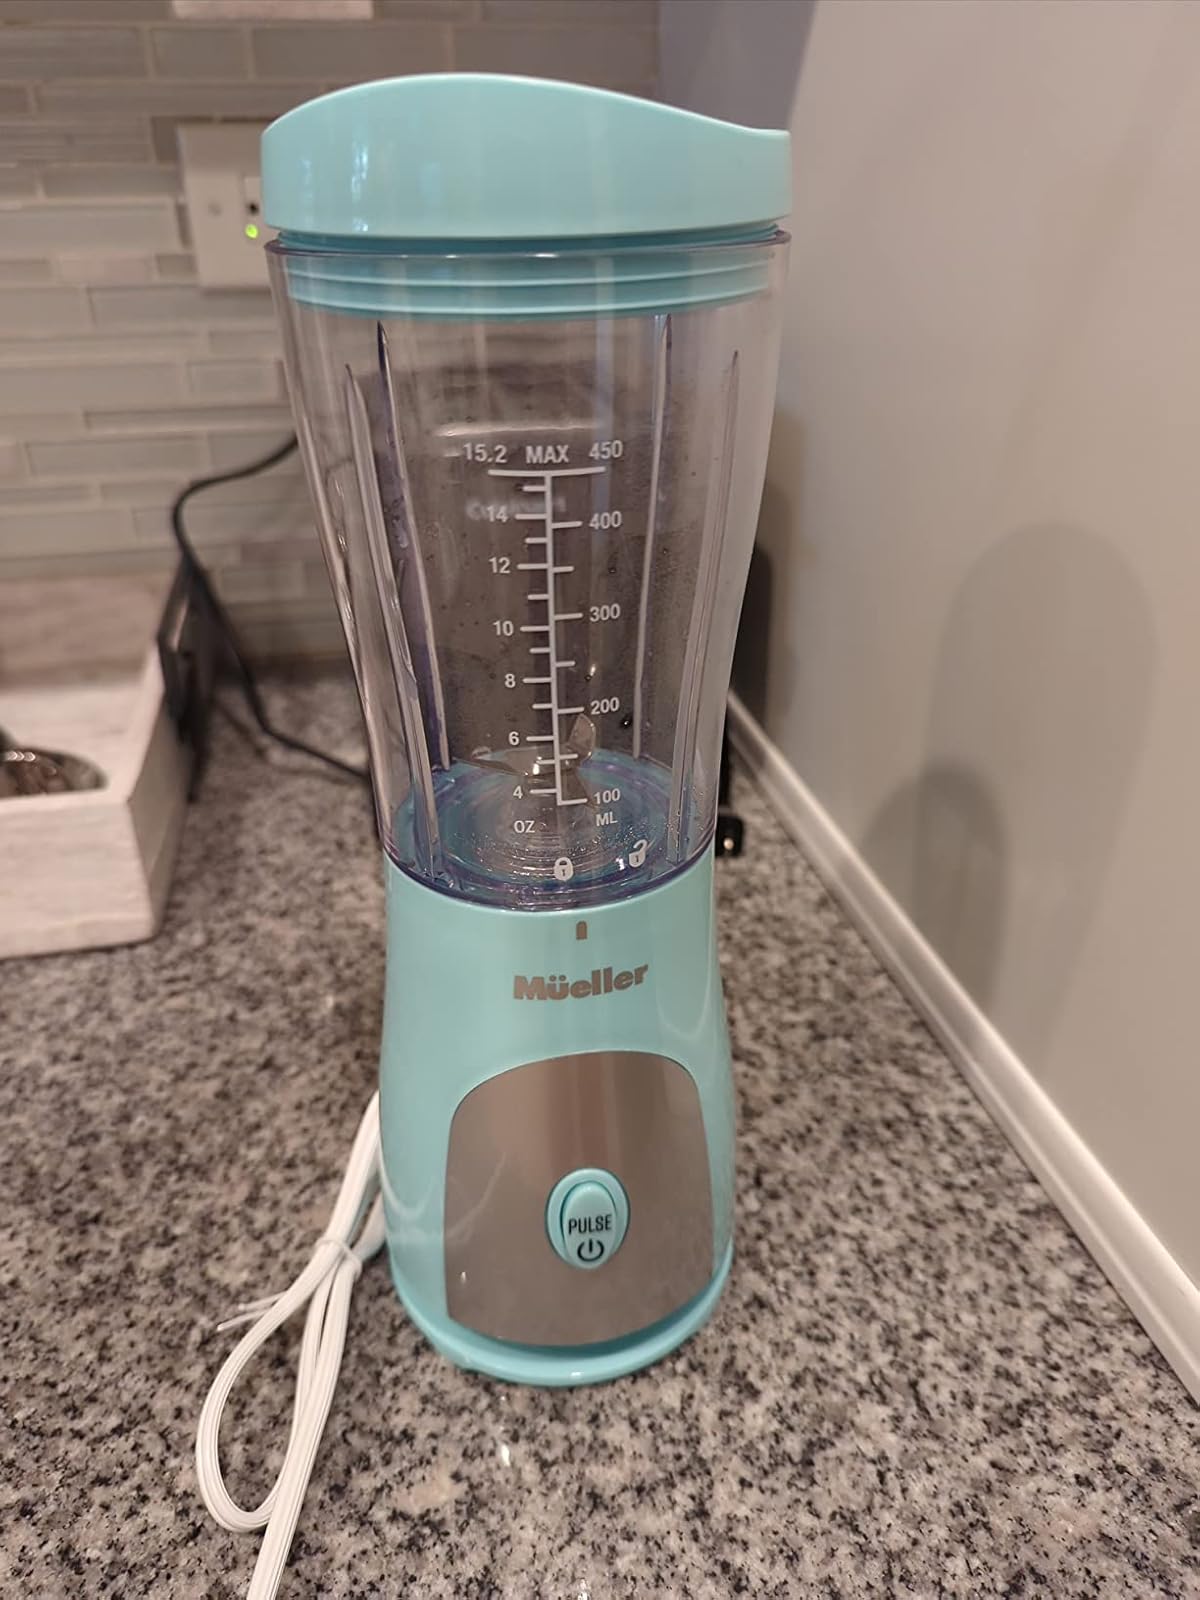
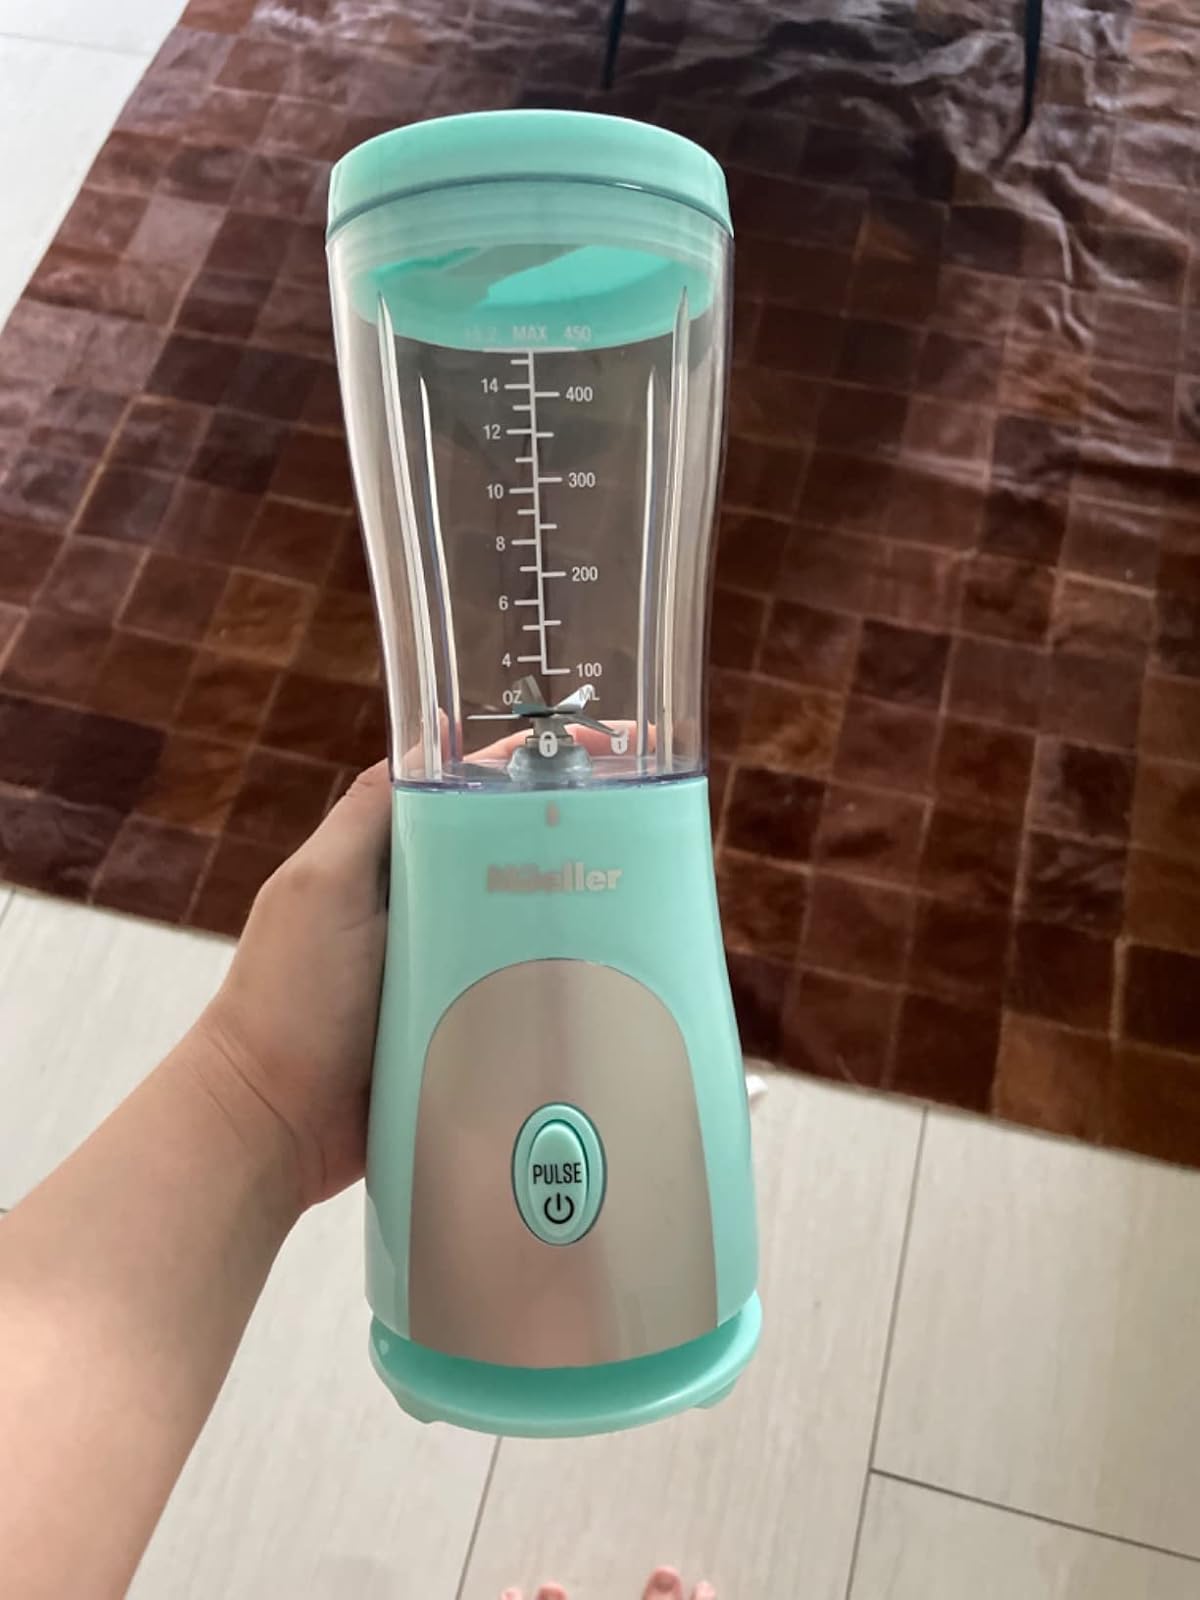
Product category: items_blender
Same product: yes